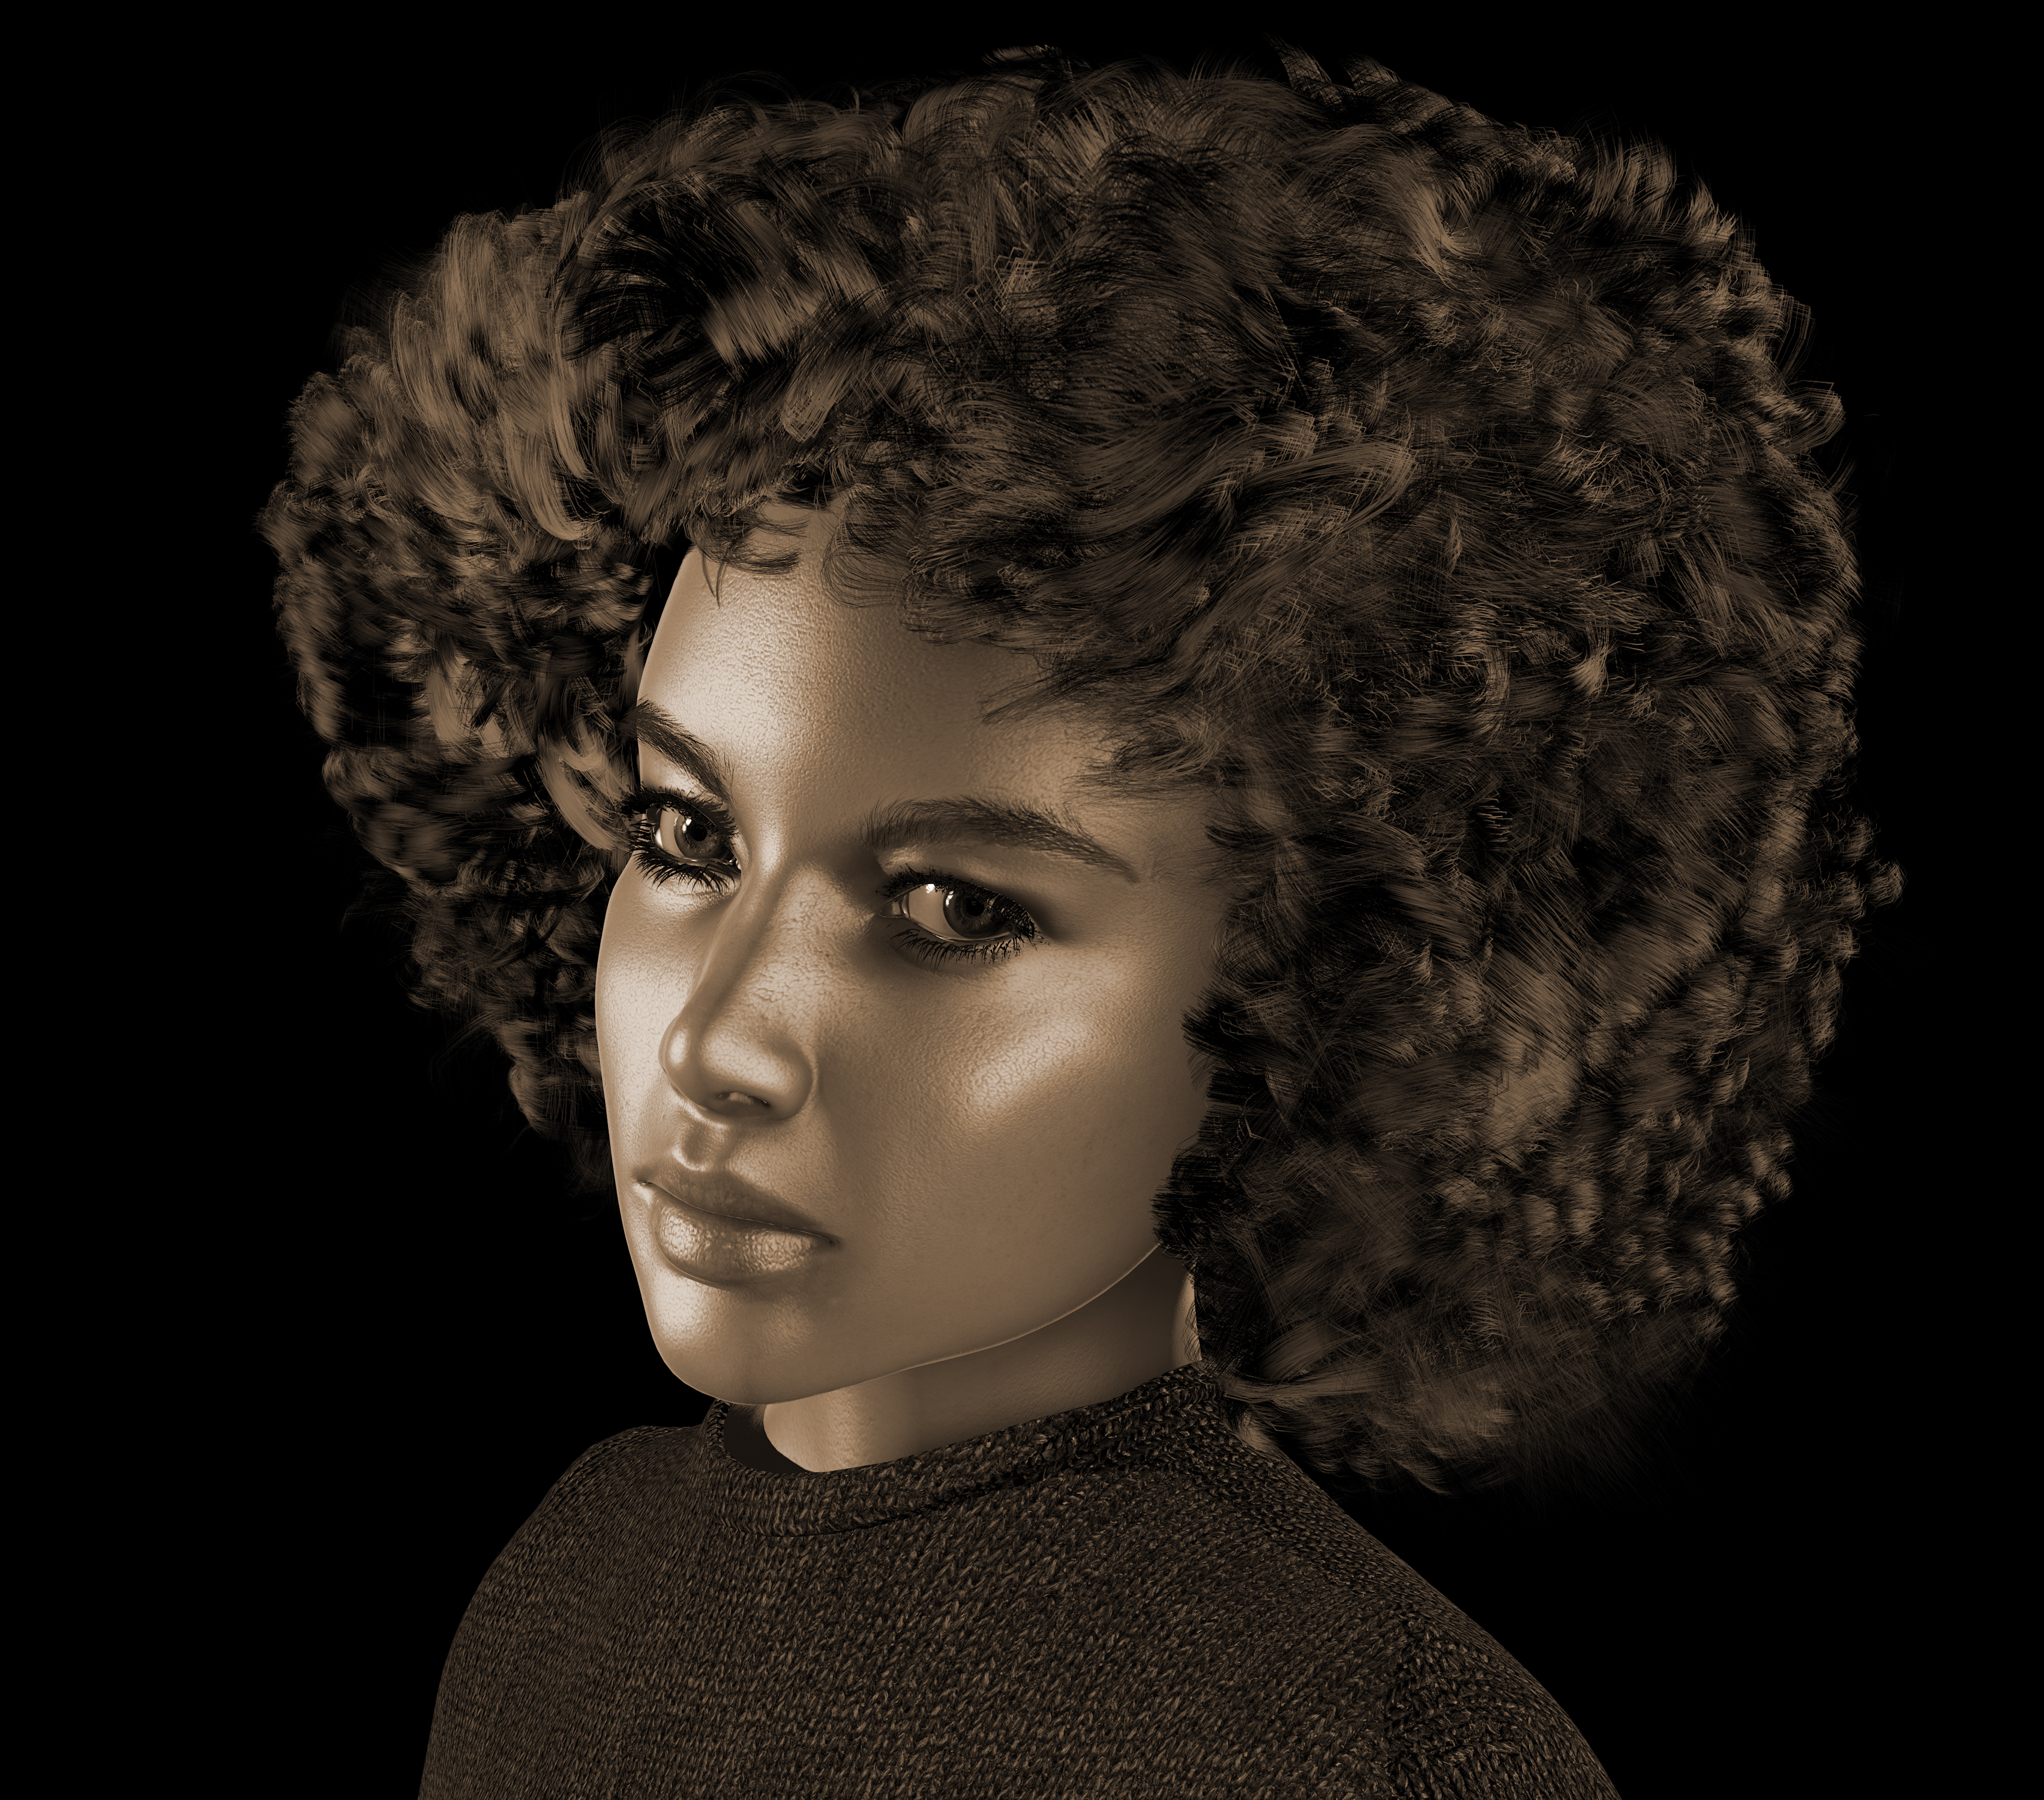
girl, dark, skin, curly, hair, forehead, nose, lip, chin, jheri curl, eyebrow, hairstyle, eye, ringlet, flash photography, afro, eyelash, jaw, wig, art, cool, black hair, fashion design, No expression, monochrome photography, monochrome, darkness, fashion accessory, vintage clothing, portrait, portrait photography, stock photography, pixie cut, illustration, retro style, fur, hair coloring, self portrait, visual arts, t shirt